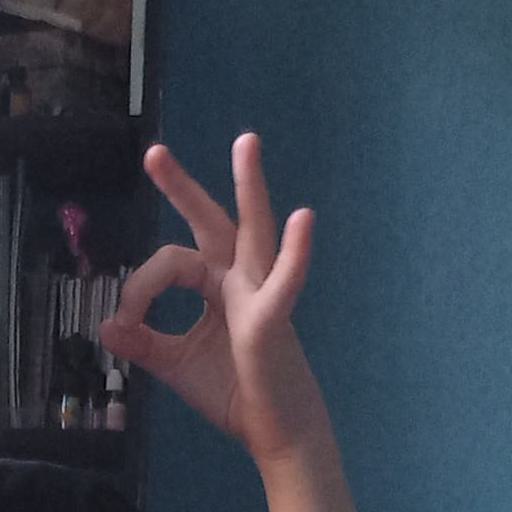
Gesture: ok